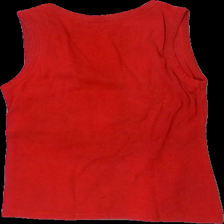
View: back
Type: Tank top
Category: Ladies
Brand: Not in the list
Brand text on label: b.young
Colors: Red
Material: 100% cotton
Cut: Regular, C-collar
Size: M
Season: All
Price range: <50
Recommended usage: Reuse
Comment: detergent smell, washed out